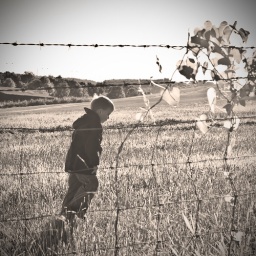
Small boy in field